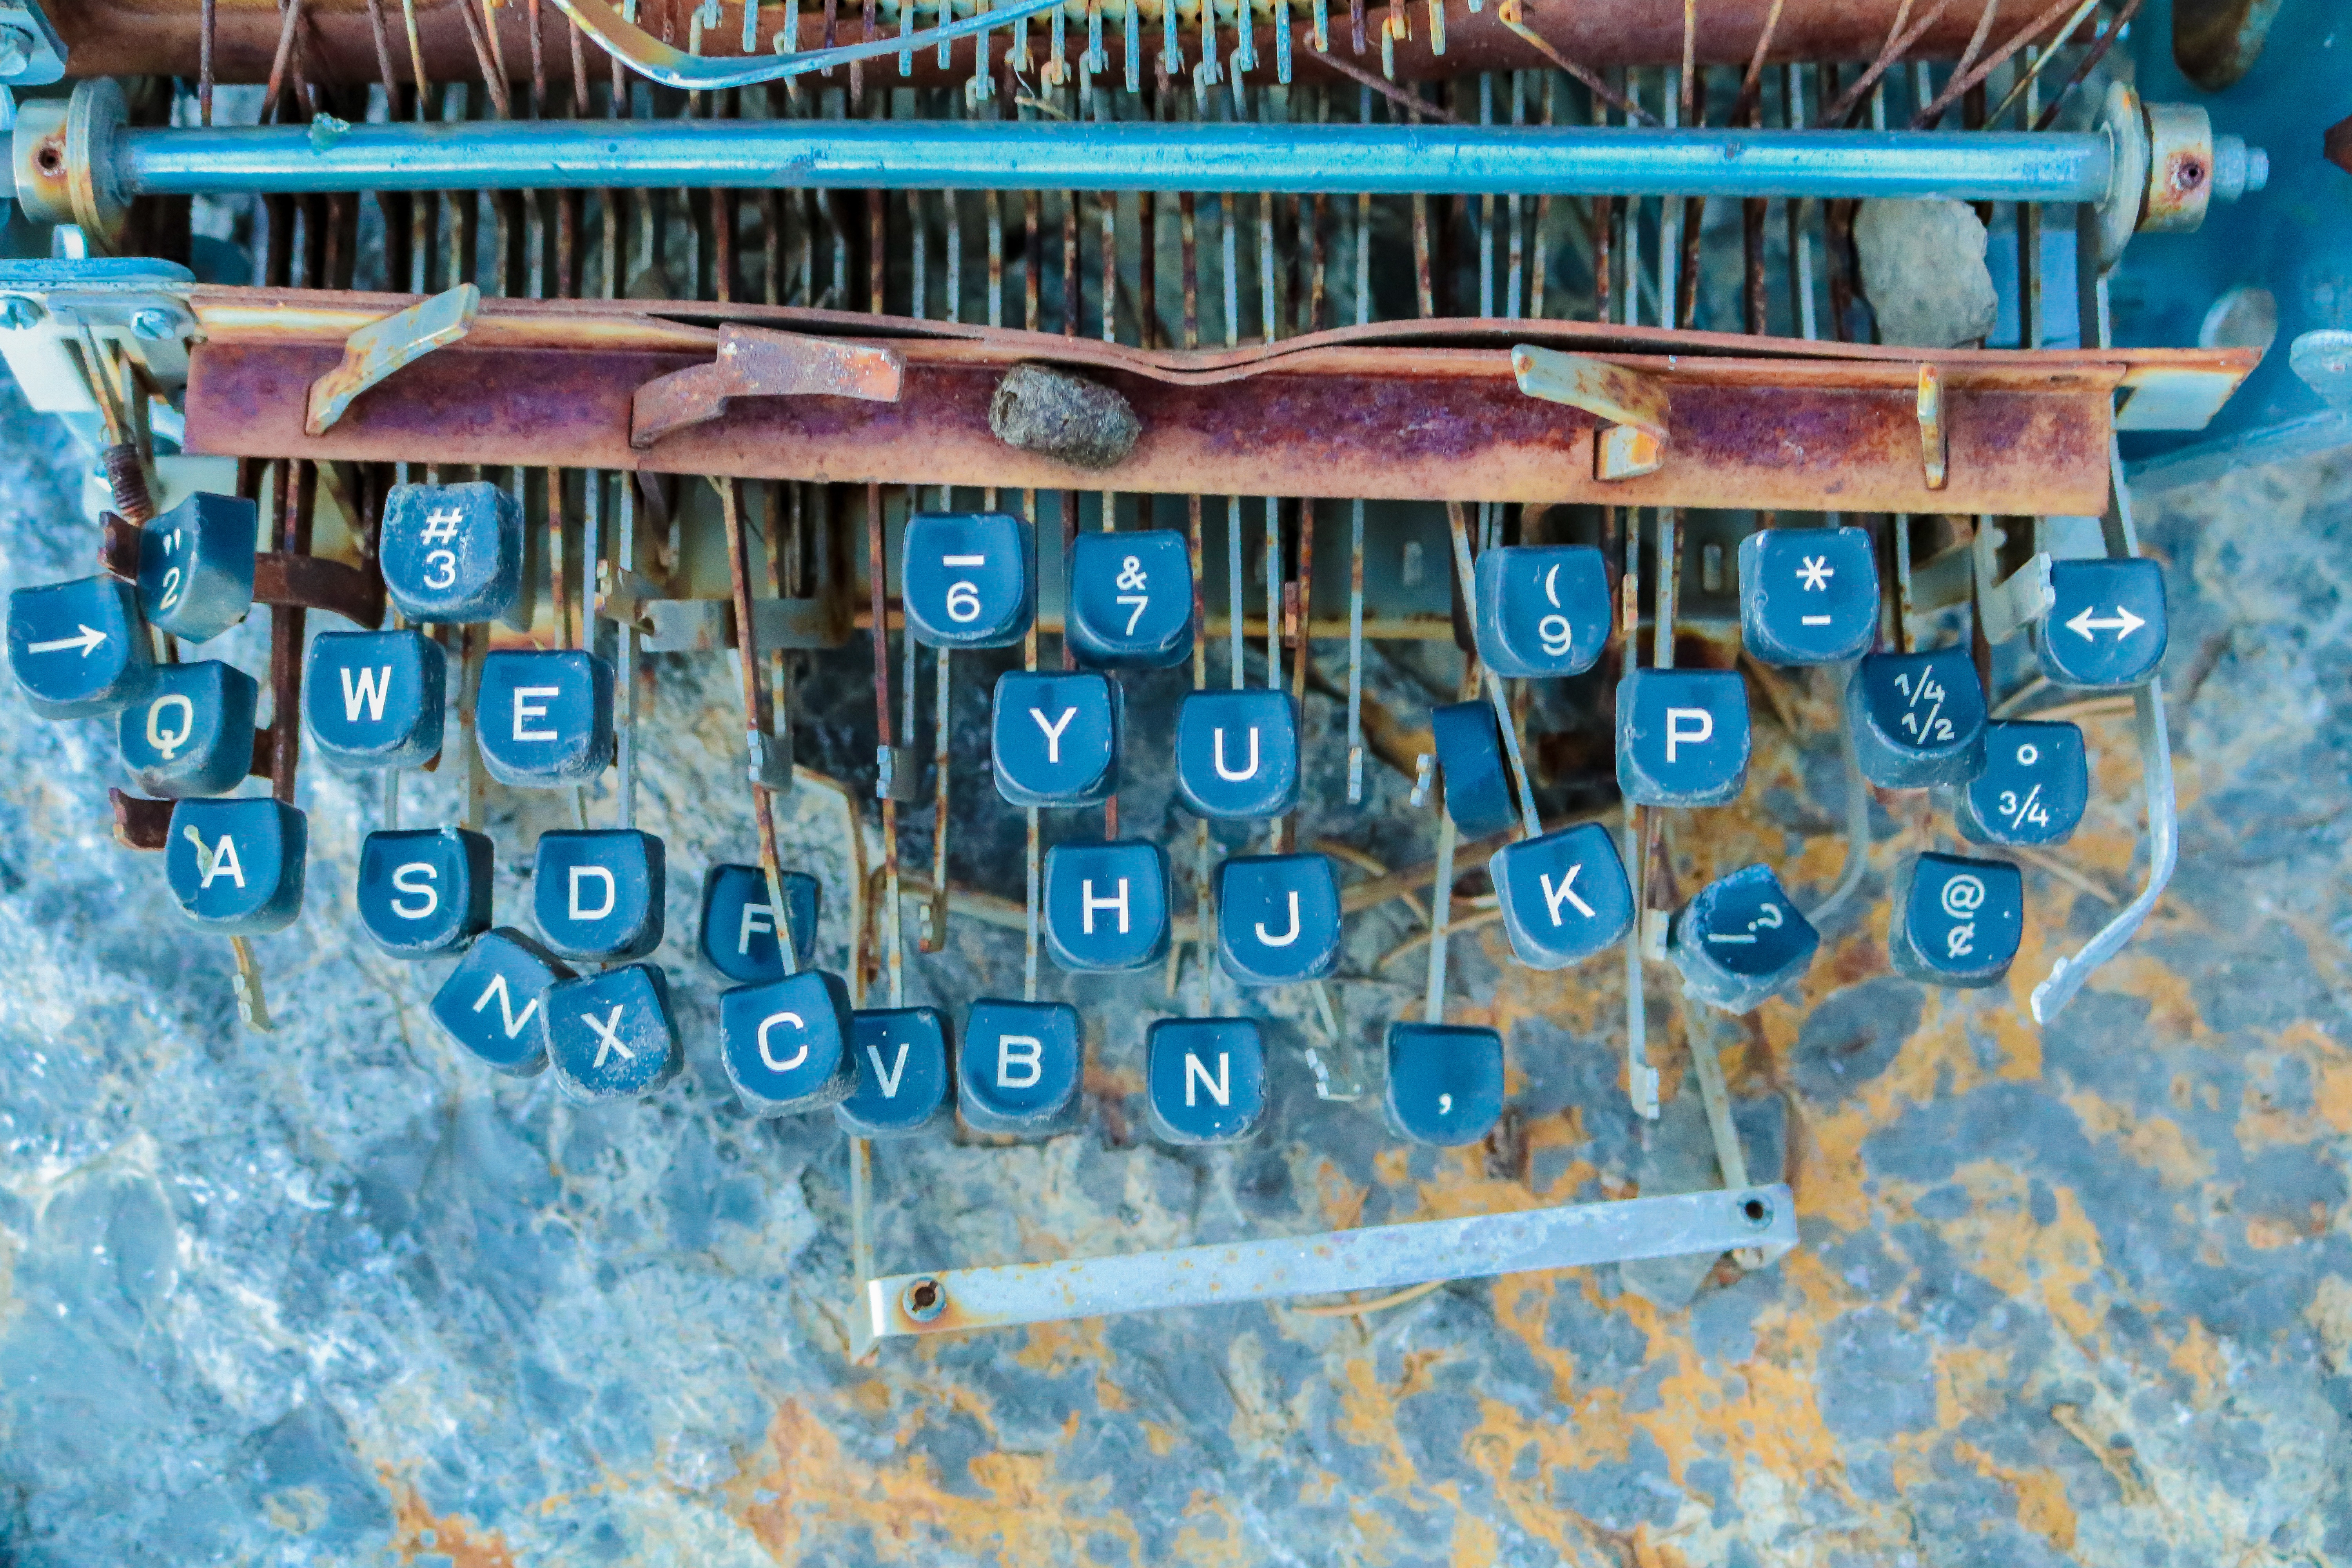
product